Thailand Institute of Nuclear Technology

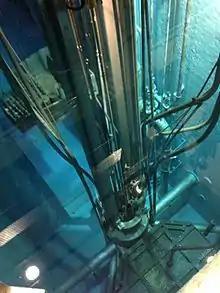
TRR1/M1 research reactor at the Thailand Institute of Nuclear Technology

The institute is an entity established in December 2006 for national nuclear research and development. It is aimed to serve as the research body, cooperating with the Office of Atoms for Peace (OAP) who serves as the nuclear regulatory body of the country. TINT operates under Ministry of Higher Education, Science, Research and Innovation (MoST) and works closely with OAP and the International Atomic Energy Agency (IAEA).